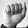
ASL letter: A